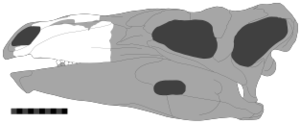
Paranthodon est un genre éteint de dinosaures herbivores quadrupèdes de l'infra-ordre des stégosauriens qui vécut en Afrique du Sud au début du Crétacé inférieur, au Berriasien, soit il y a environ entre ≃145,0 et ≃139,8 millions d'années.